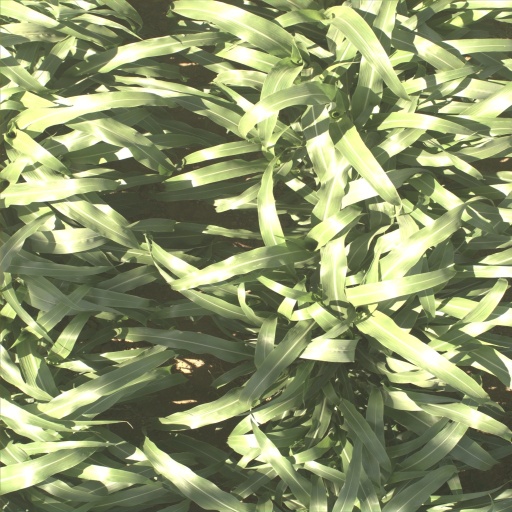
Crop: sorghum